EYE Film Institute Netherlands

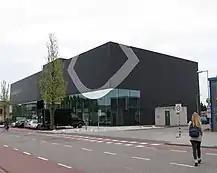

The collection originally consisted of films from the Uitkijk archive, compiled by members of the (1927–1933). After joining the International Federation of Film archives (FIAF) in 1947, the Filmmuseum started to actively collect and preserve Dutch film productions. Since then, a number of significant collections have been acquired, ranging from Dutch distributors (Centra, and UIP); filmmakers (Joris Ivens, Johan van der Keuken, and Louis van Gasteren); and producers (Matthijs van Heijningen and Kees Kasander) to institutions and organizations, such as the Netherlands Film Academy; the Netherlands Film Fund; and the Netherlands Institute for Animation Film (NIAf). The collection also includes many seminal silent film works, Hollywood classics, international arthouse productions, and independent filmmakers of international renown.